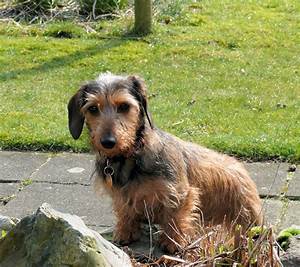
Label: cane